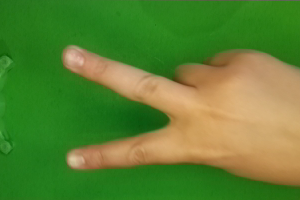
Label: scissors